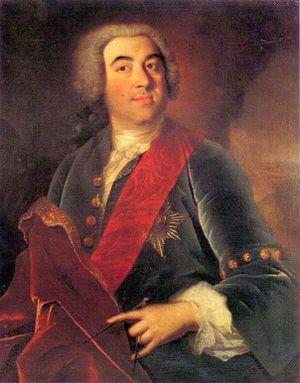
Grigori Dmitrievitch Stroganov, né en 1656, décédé le 21 novembre 1715. Propriétaire, financier et homme politique russe, il est l'un des représentants d'une vieille famille de la noblesse russe, les Stroganov.
Baron Alexandre Grigorievitch Stroganov, né le 2 octobre 1698 à Gordievka, décédé le 17 novembre 1754 à Kouzminki. Chambellan, conseiller privé, lieutenant-général, grand propriétaire terrien et philanthrope.